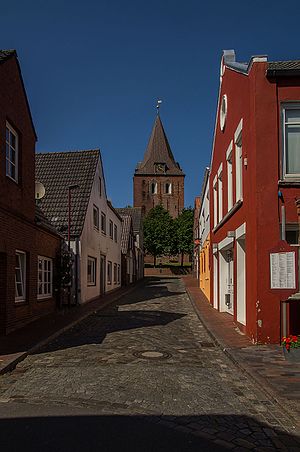
Garding
Parti fra Garding. Sankt Christianskirken i baggrunden.
Garding er en by i det nordlige Tyskland under Kreis Nordfriesland i delstaten Slesvig-Holsten. Byen er beliggende midt på halvøen Ejdersted i det sydvestlige Sydslesvig. Garding har i dag en central funktion for hele Ejdersted.